Lake Hanlon

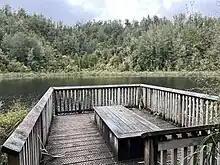
Viewing platform in Lake Hanlon

Currently a 750 m, 15-minute walk from a car park on State Highway 67, 8 km south of Little Wanganui, traverses a forested ridge to a viewing platform in the lake. A second track leads from the car park to the stream. The forest around the lake was gazetted as Lake Hanlon Amenity Area in 1998 by the Department of Conservation.